Fukuda Doctrine

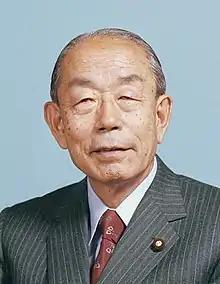
Prime Minister Takeo Fukuda

Takeo Fukuda was an expert in economics. He took on the role of an ‘economic prime minister’ under Miki's administration from 1974 to 1976. During this time, he established the Ministerial Conference on Economic Measures, enabling cross-ministry and agency talks on finance, wage and labor issues.